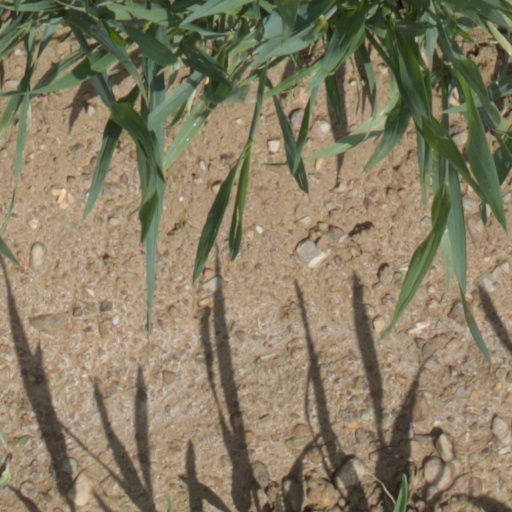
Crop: wheat